Shrill (TV series)

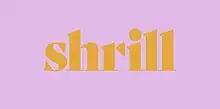

Shrill is an American comedy television series developed by Aidy Bryant, Alexandra Rushfield, and Lindy West, based on West's book "". The series premiered on March 15, 2019, on Hulu, and stars Bryant in the lead role.